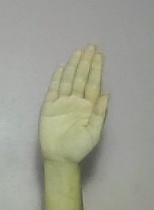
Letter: seen